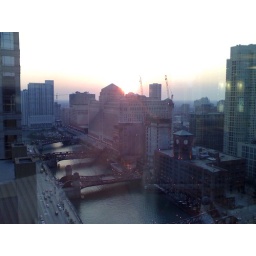
Trying to capture sunset over Merchandise Mart from 21st floor of Leo Burnett building -- Sent from my Helio Ocean